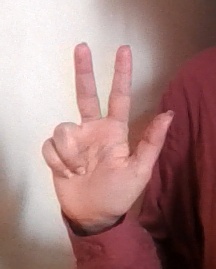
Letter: al